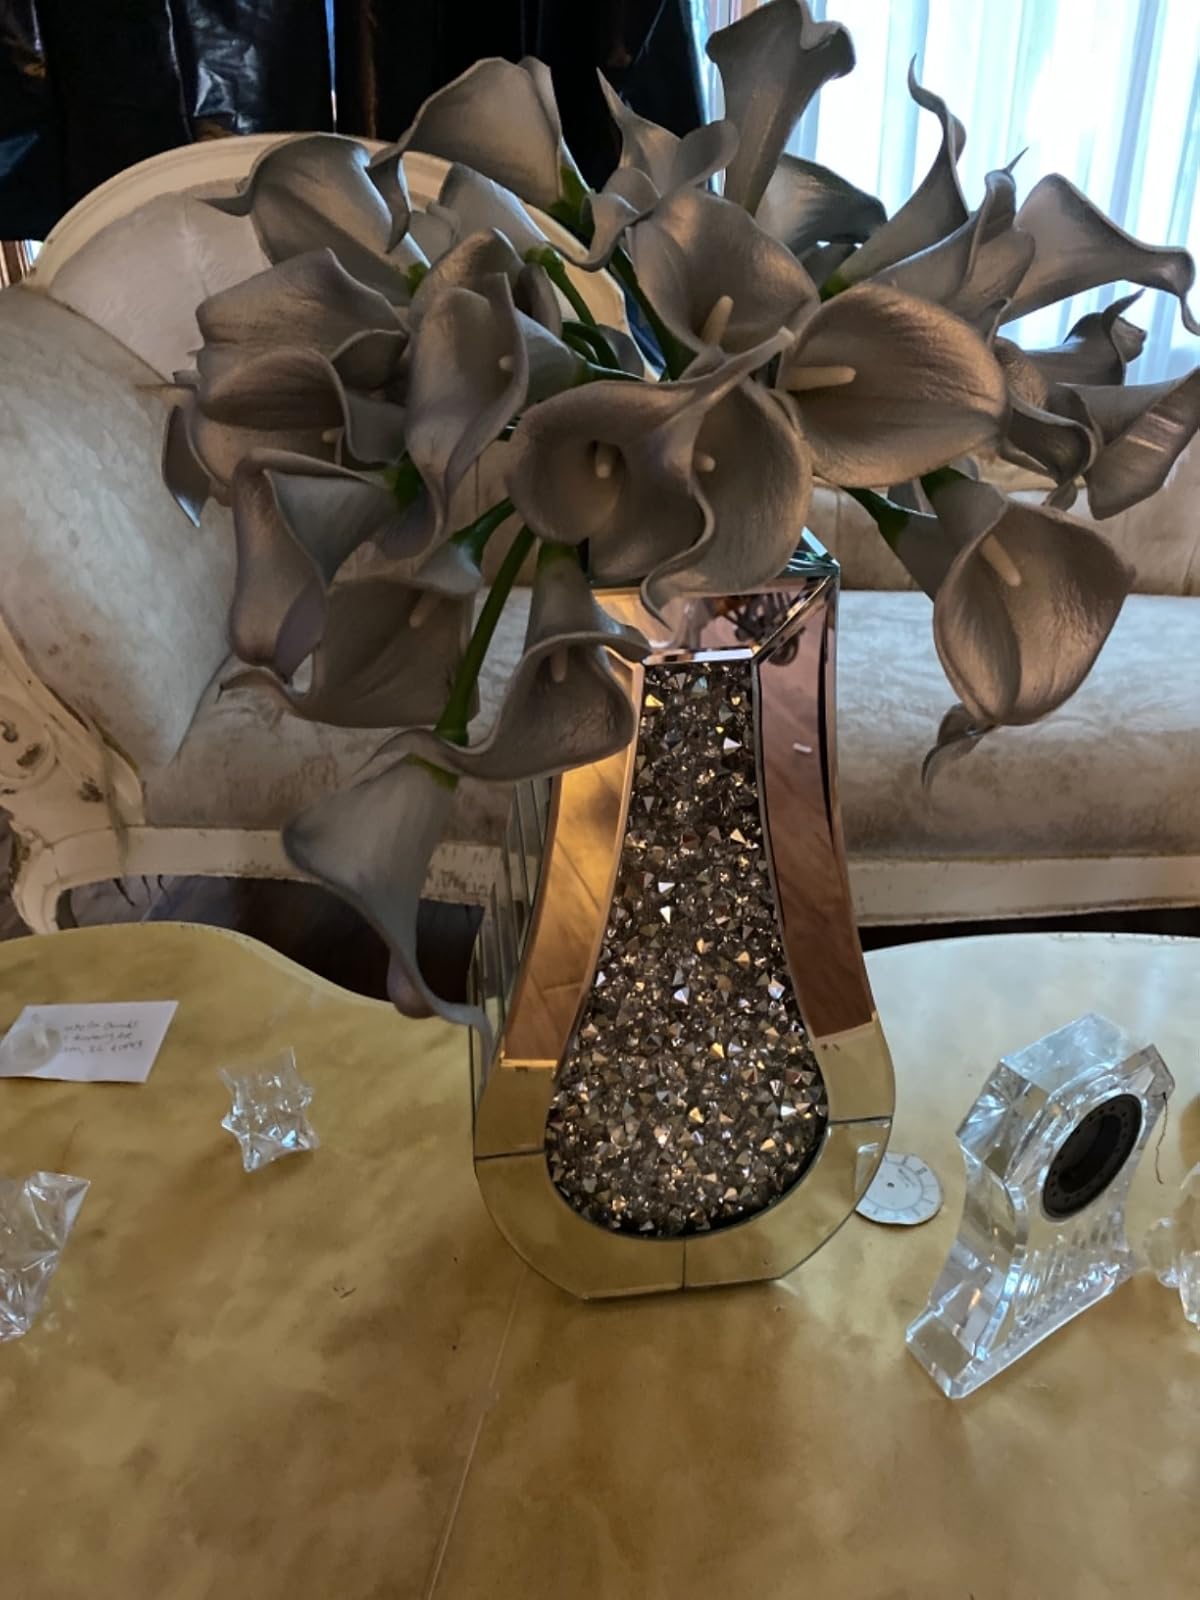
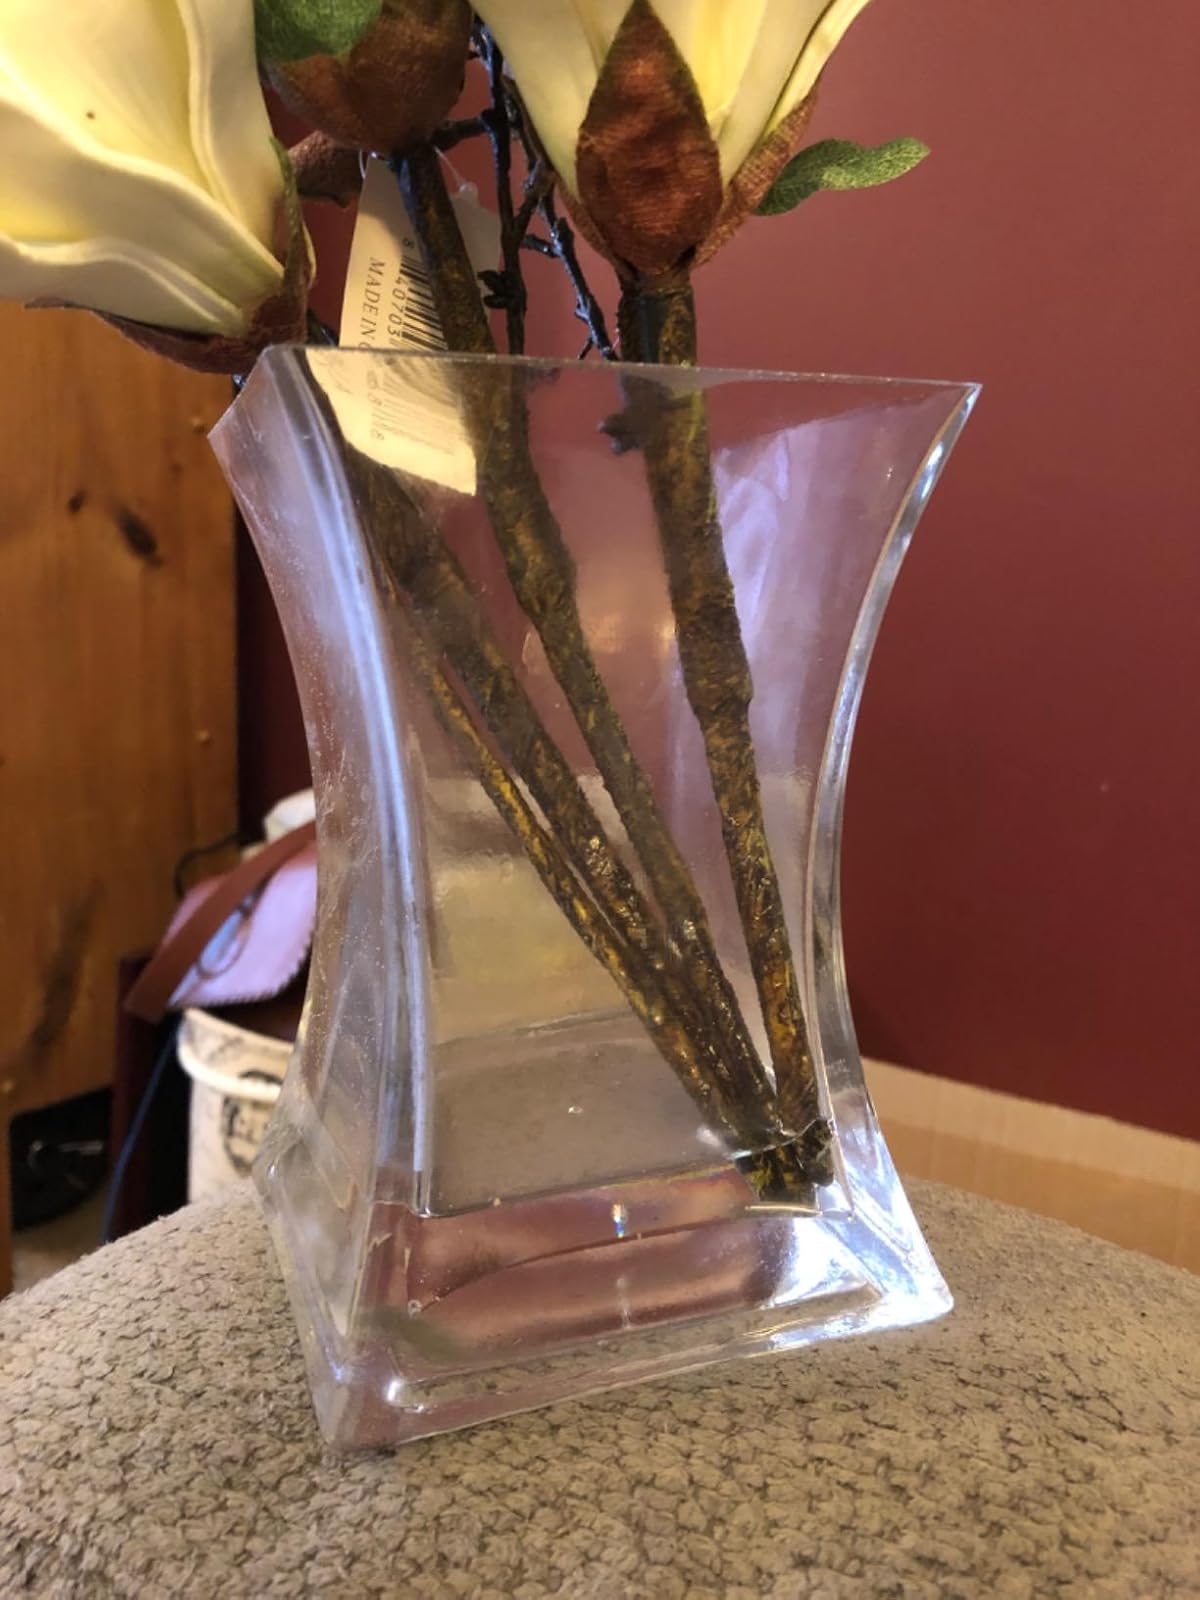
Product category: vase
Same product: no